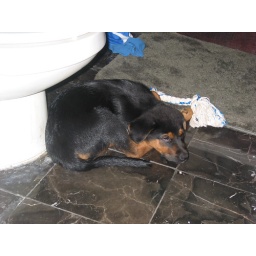
she finally figured out where the coldest floor in the house is.